Battle of Celaya

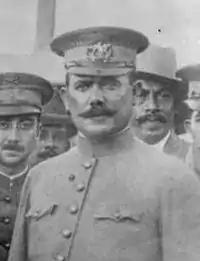
Constitutionalist Army Gen. Álvaro Obregón, whose victory over Pancho Villa propelled him to national prominence. He became president of Mexico in 1920.

The commander of the Constitutionalist forces was Álvaro Obregón. He, like Villa, had no formal military education but had served in a professional army. His military career began when he belatedly joined pro-Madero forces in 1912 to put down the anti-Madero rebellion of Pascual Orozco, but to his regret he had not joined Madero's original call for revolution in 1910.